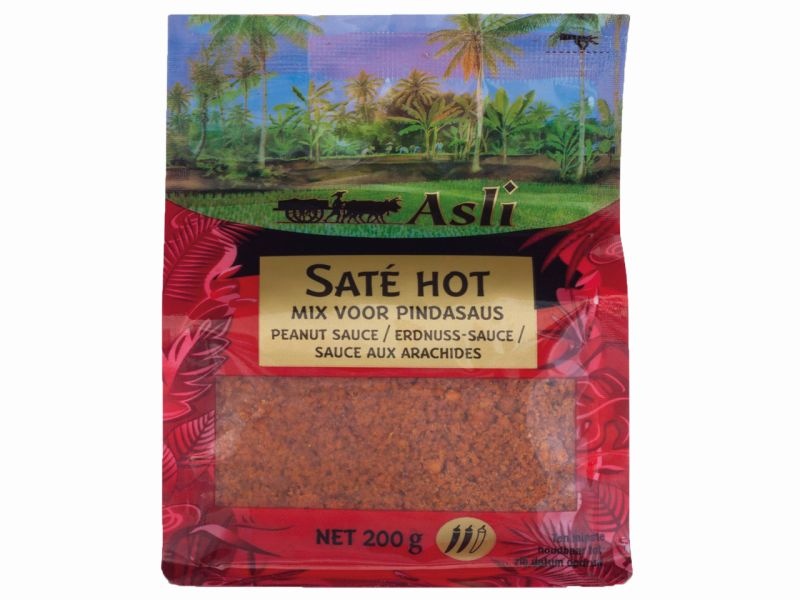
Würzmix für Saté-Sauce (Scharf), 200 G
Brand: Asli
Category: Food, Beverages & Tobacco > Food Items > Condiments & Sauces > Satay Sauce